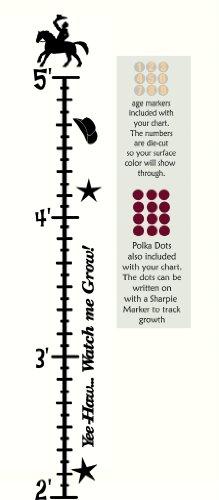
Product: Kid's Cowboy Wall Vinyl Sticker Growth Chart 2ft - 5ft - Black
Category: Baby Products | Nursery | Décor | Wall Décor | Growth Charts
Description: Cowboy Growth Chart measures 2ft - 5ft.
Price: $27.57
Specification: ASIN:B005XOQNVS|ShippingWeight:1.6ounces(Viewshippingratesandpolicies)|DomesticShipping:ItemcanbeshippedwithinU.S.|InternationalShipping:ThisitemcanbeshippedtoselectcountriesoutsideoftheU.S.LearnMore|DateFirstAvailable:October20,2011